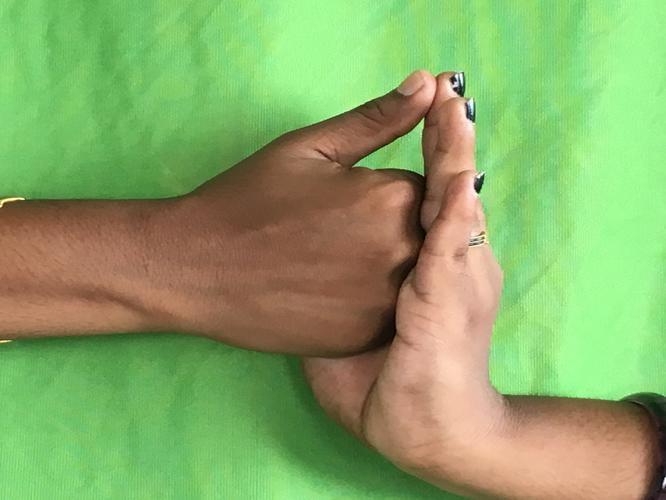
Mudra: Shanka
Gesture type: double_hand